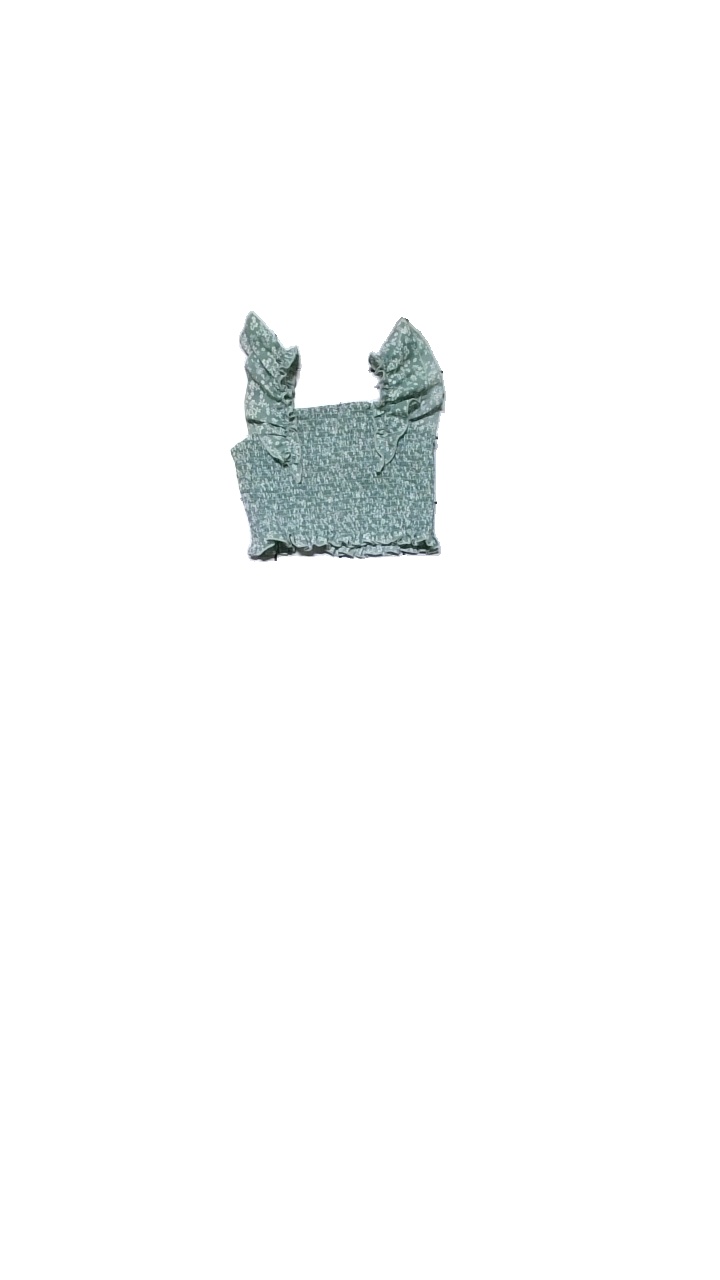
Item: Top (Children)
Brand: Shein
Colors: Green, White
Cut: Cropped
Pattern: Floral print
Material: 96% polyester, 4% elastane
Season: Summer
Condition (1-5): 4
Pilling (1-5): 4
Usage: Reuse
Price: <50